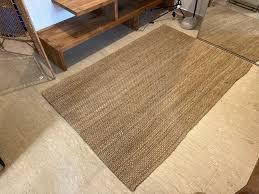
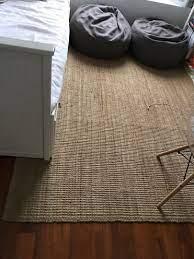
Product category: misc
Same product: yes